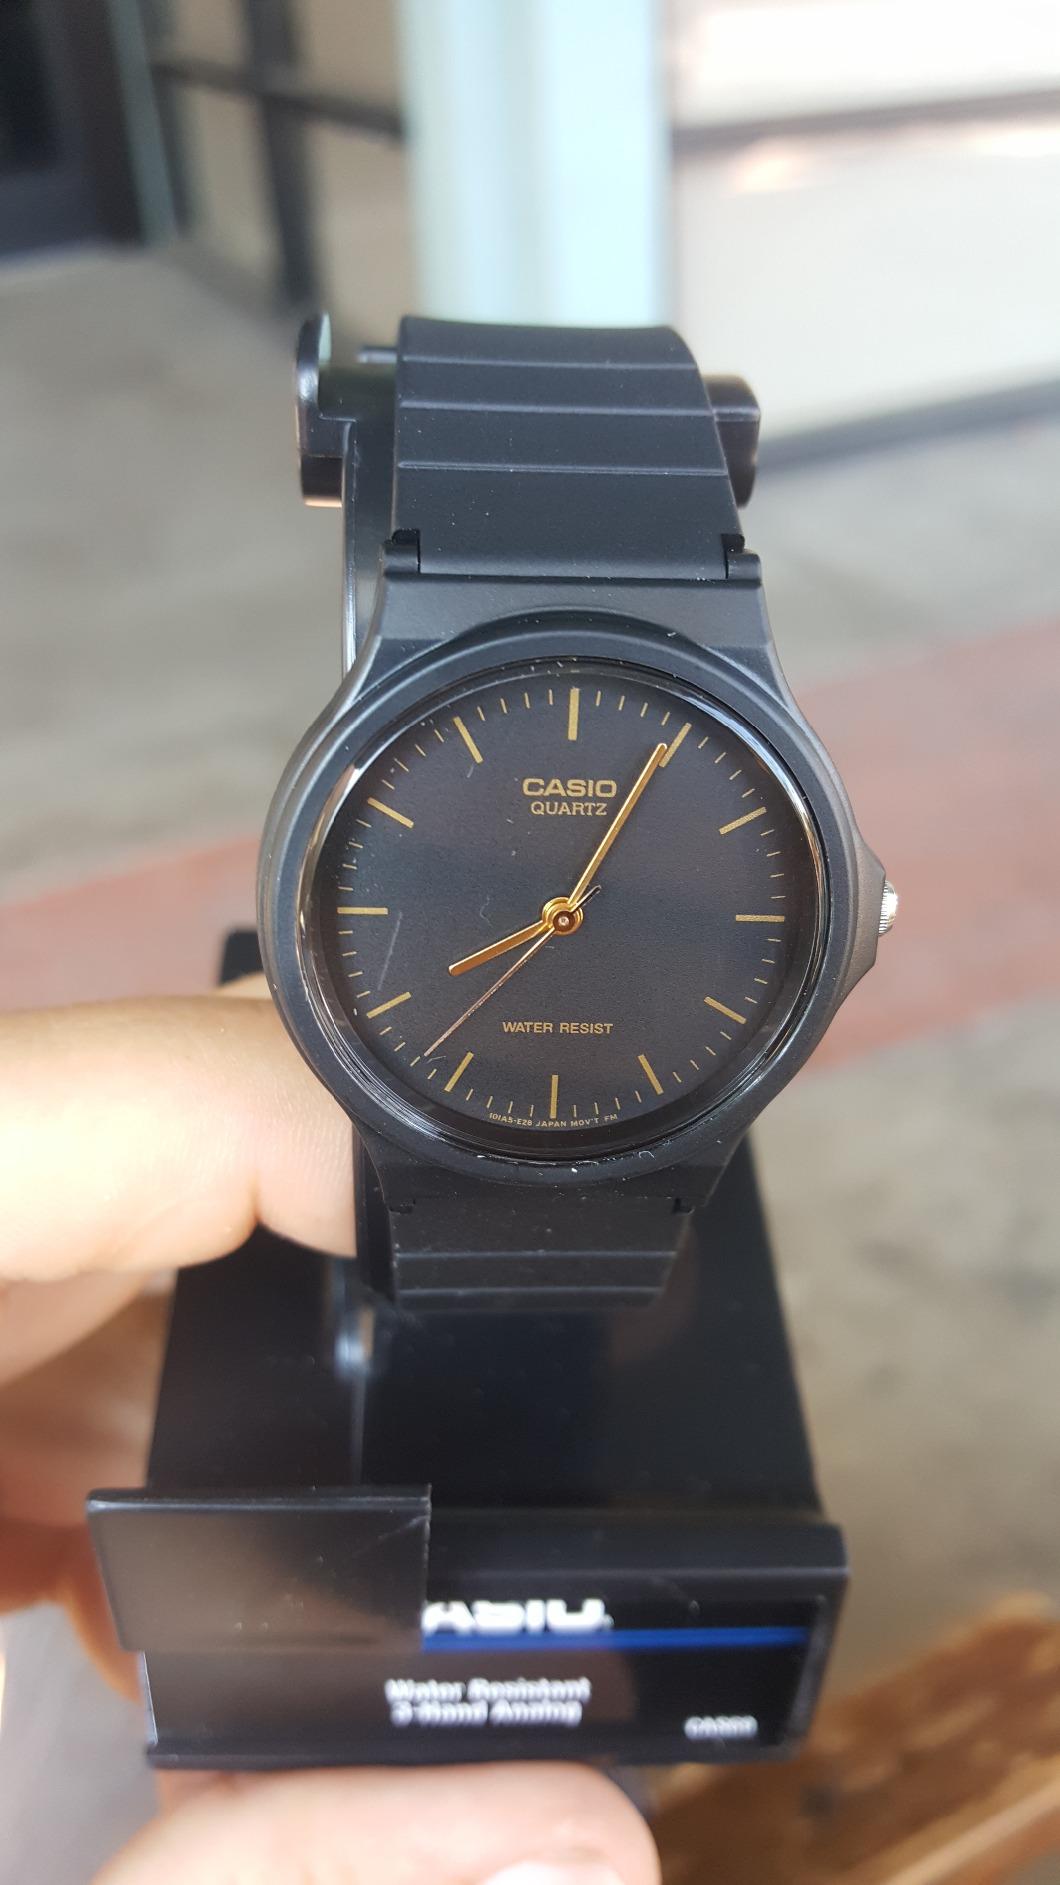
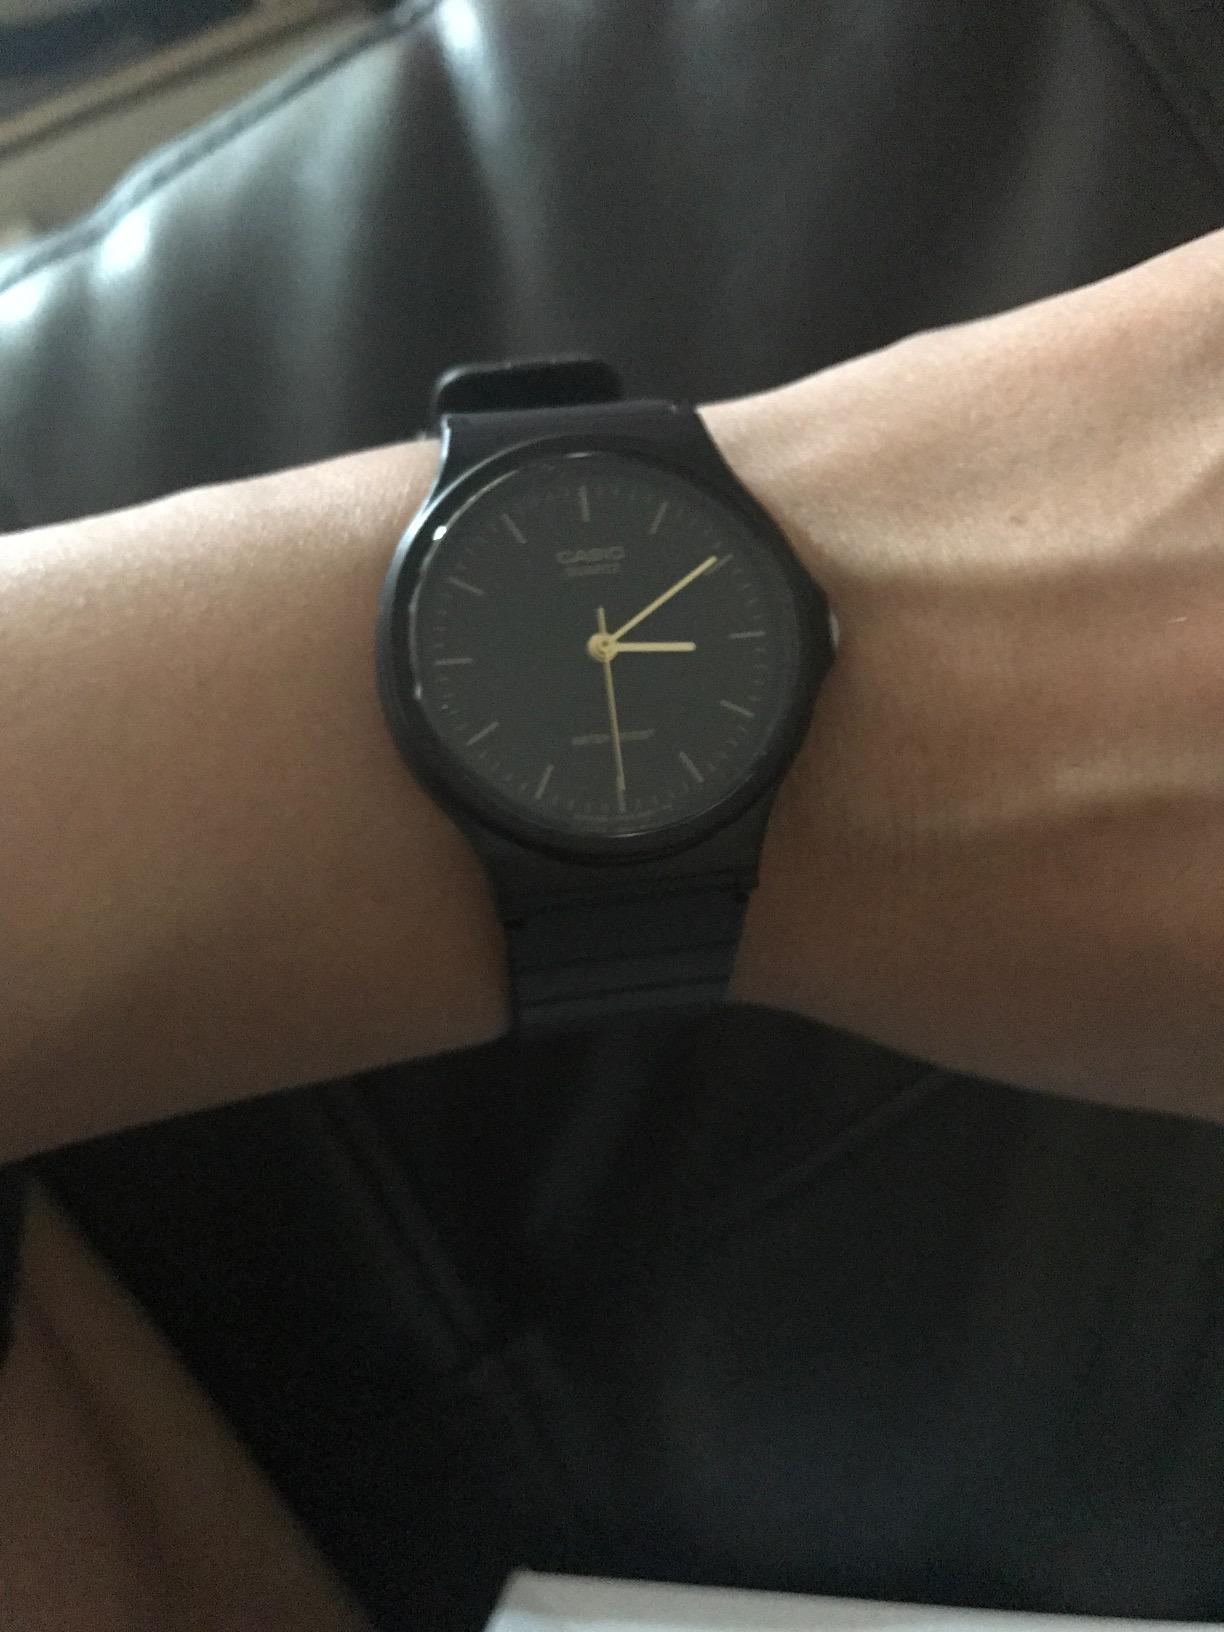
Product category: accessories_watch
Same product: yes